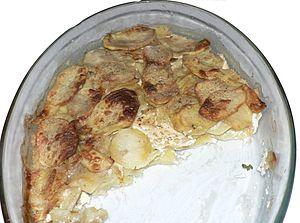
Gratin dauphinois